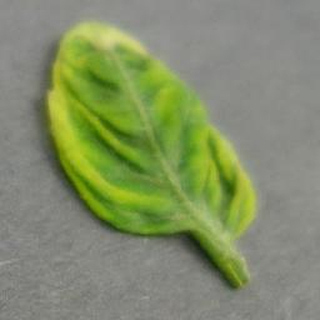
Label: tomato_yellow_leaf_curl_virus